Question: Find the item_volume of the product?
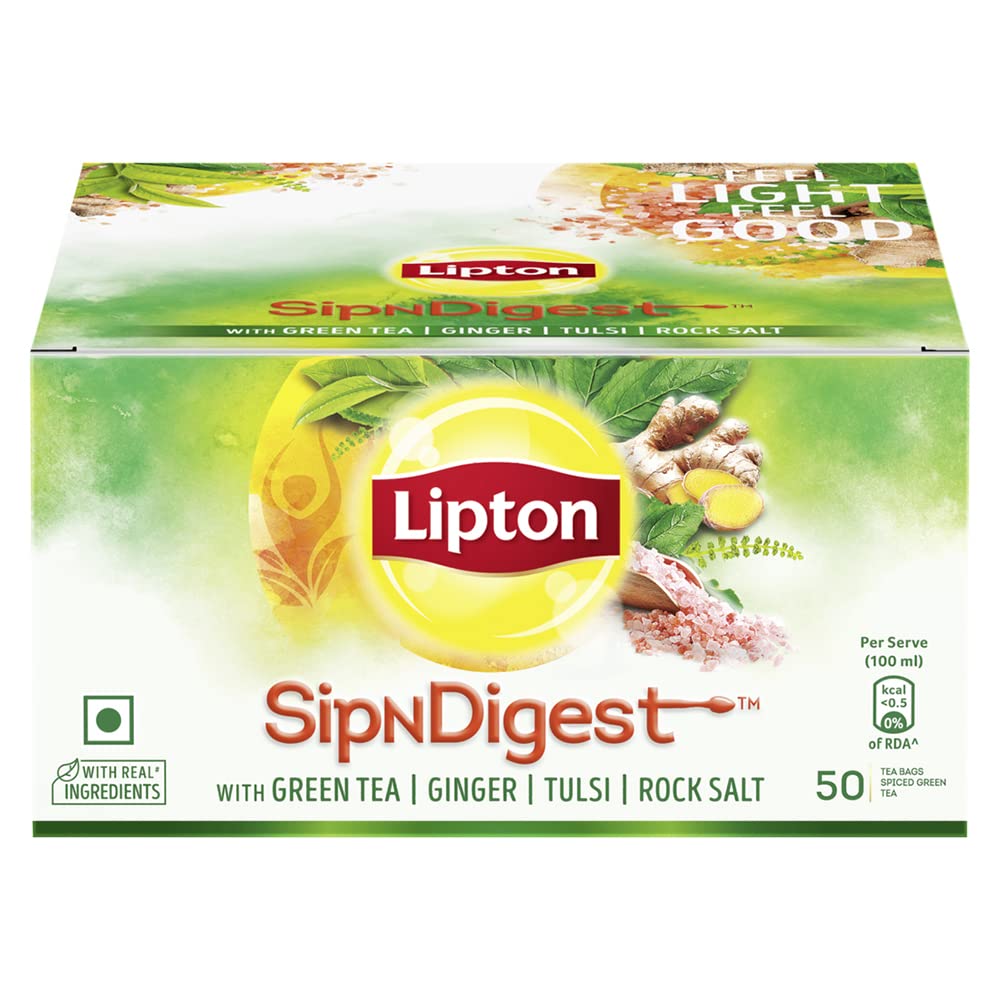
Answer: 100.0 millilitre